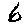
Label: 6